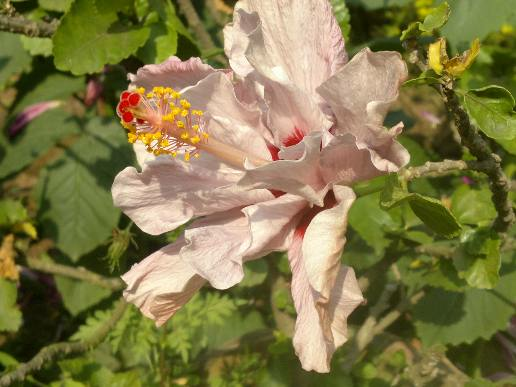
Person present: No